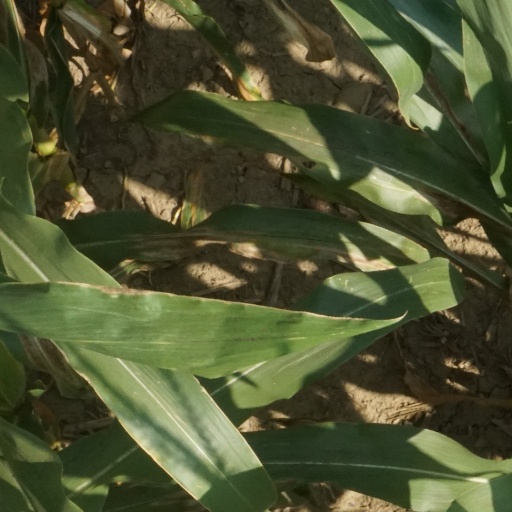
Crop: maize; corn